University of Ottawa

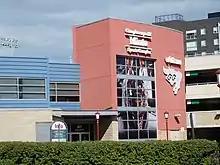
The Minto Sports Complex is one of three athletic facilities operated by the university. The facility is used by the student body, as well as by the university's varsity team.

Athletics and student recreation at the university are managed by Sports Services. Varsity teams compete in either Ontario University Athletics or Réseau du sport étudiant du Québec conference of U Sports, varying by team. The university hosts 29 competitive clubs, including 10 varsity. The first athletic group at the university was formed in 1885, with garnet and grey becoming the official team colours. Shortly thereafter, garnet and grey became the official colours of the university. Varsity teams' names are a play on the initials of the colours. Varsity teams did not immediately adopt a name, leading others to refer to them by their colours–"Garnet and Grey" in English, "Grenat et Gris" in French. Ottawa sports media referred to the teams as "GG" for the teams, a nickname that could easily be used in both English and French. Eventually the shorthand became official. Because the term gee gee also describes the lead horse in a race, the horse became UOttawa's mascot. The university's varsity teams share a rivalry with the Carleton Ravens, who both compete in the Capital Hoops Classic basketball game, and the Colonel By Classic ice hockey game, and the Canadian football Panda Game.